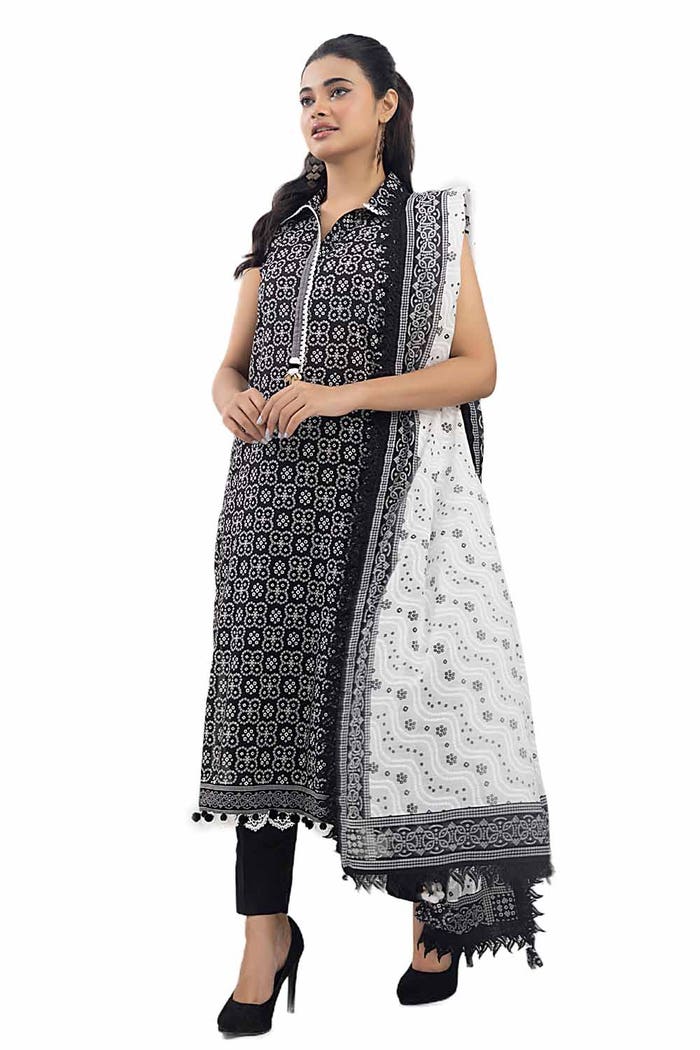
black white embroidered salwar suit